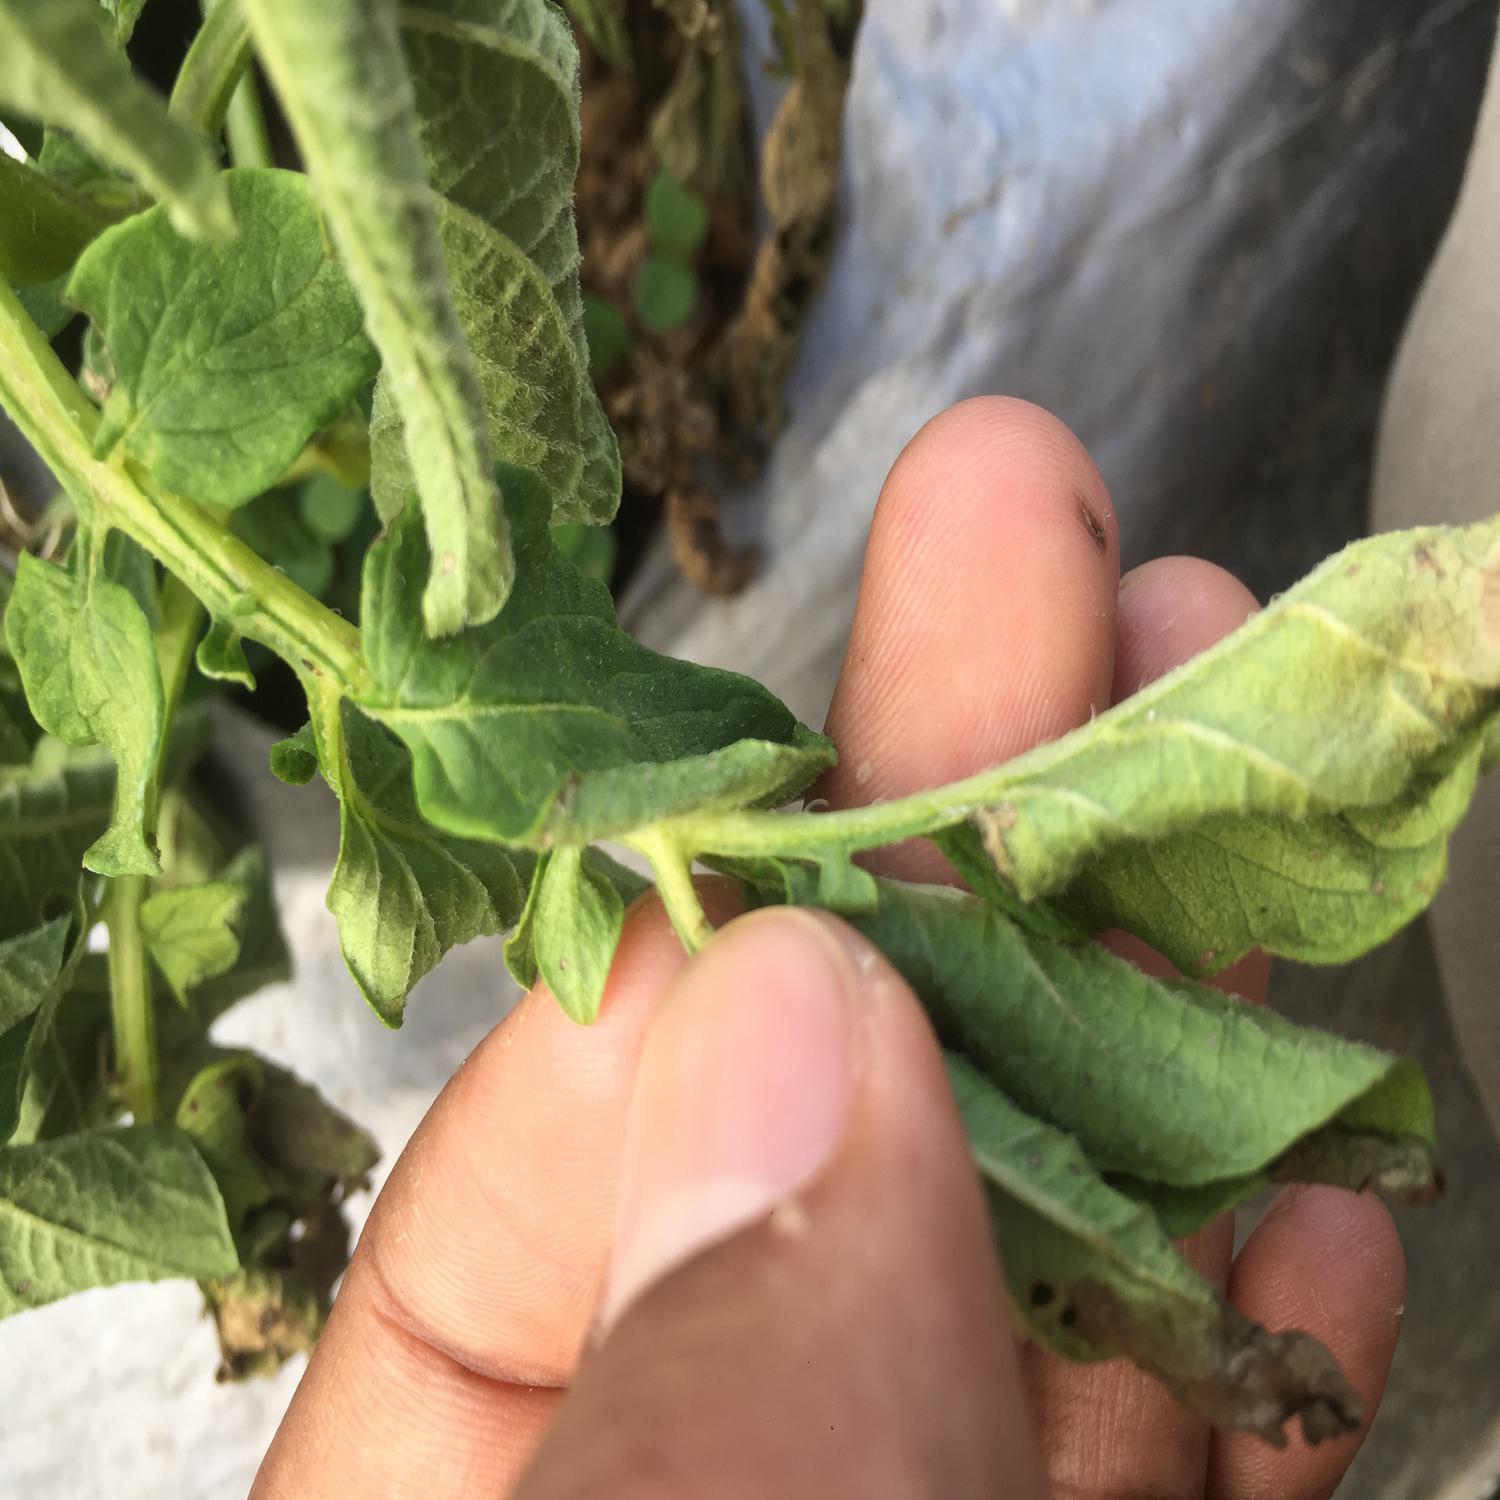
Etiqueta: Pudricion_Parda